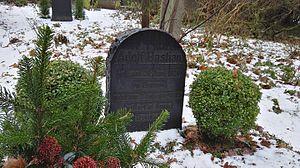
Adolf Bastian est un polymathe allemand du XIXᵉ siècle plus connu pour sa contribution au développement et à la reconnaissance de l'ethnographie et de l'anthropologie comme disciplines scientifiques. Médecin, voyageur, écrivain prolifique, muséographe, Adolf Bastian est considéré en Allemagne comme le père de la Völkerkunde.